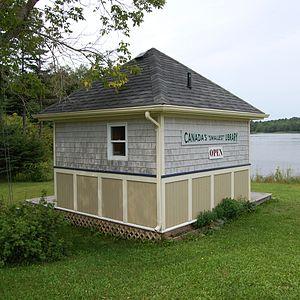
Cardigan est une ancienne municipalité rurale de pêche dans le comté de Kings de l'Île-du-Prince-Édouard. La population en 2006 était de 374 habitants. En 2011, la population était de 332.